U.S. Route 36

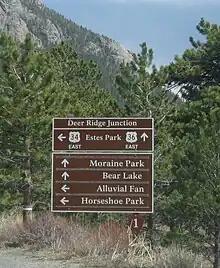
Sign on US 34 approaching the western endpoint of US 36 at Deer Ridge Junction in Rocky Mountain National Park.

US Route 36 begins at US 34 at Deer Ridge Junction in Rocky Mountain National Park in Colorado, just west of Estes Park. It then passes through Boulder and Denver on its way to Kansas. Between Boulder and Denver, the road that is now US 36 was originally built as the "Denver-Boulder Turnpike". It serves today as a major arterial freeway in the Front Range Urban Corridor. Between Denver and Byers, US 36 exists in unsigned overlaps with I-270 and I-70, while some parts of its original route are signed separately as Colorado State Highway 36 (SH 36). After it diverges from I-70 in Byers, US 36 is a relatively lightly-traveled two-lane rural highway to the Kansas state line.